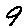
Label: 9